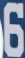
Number: 6